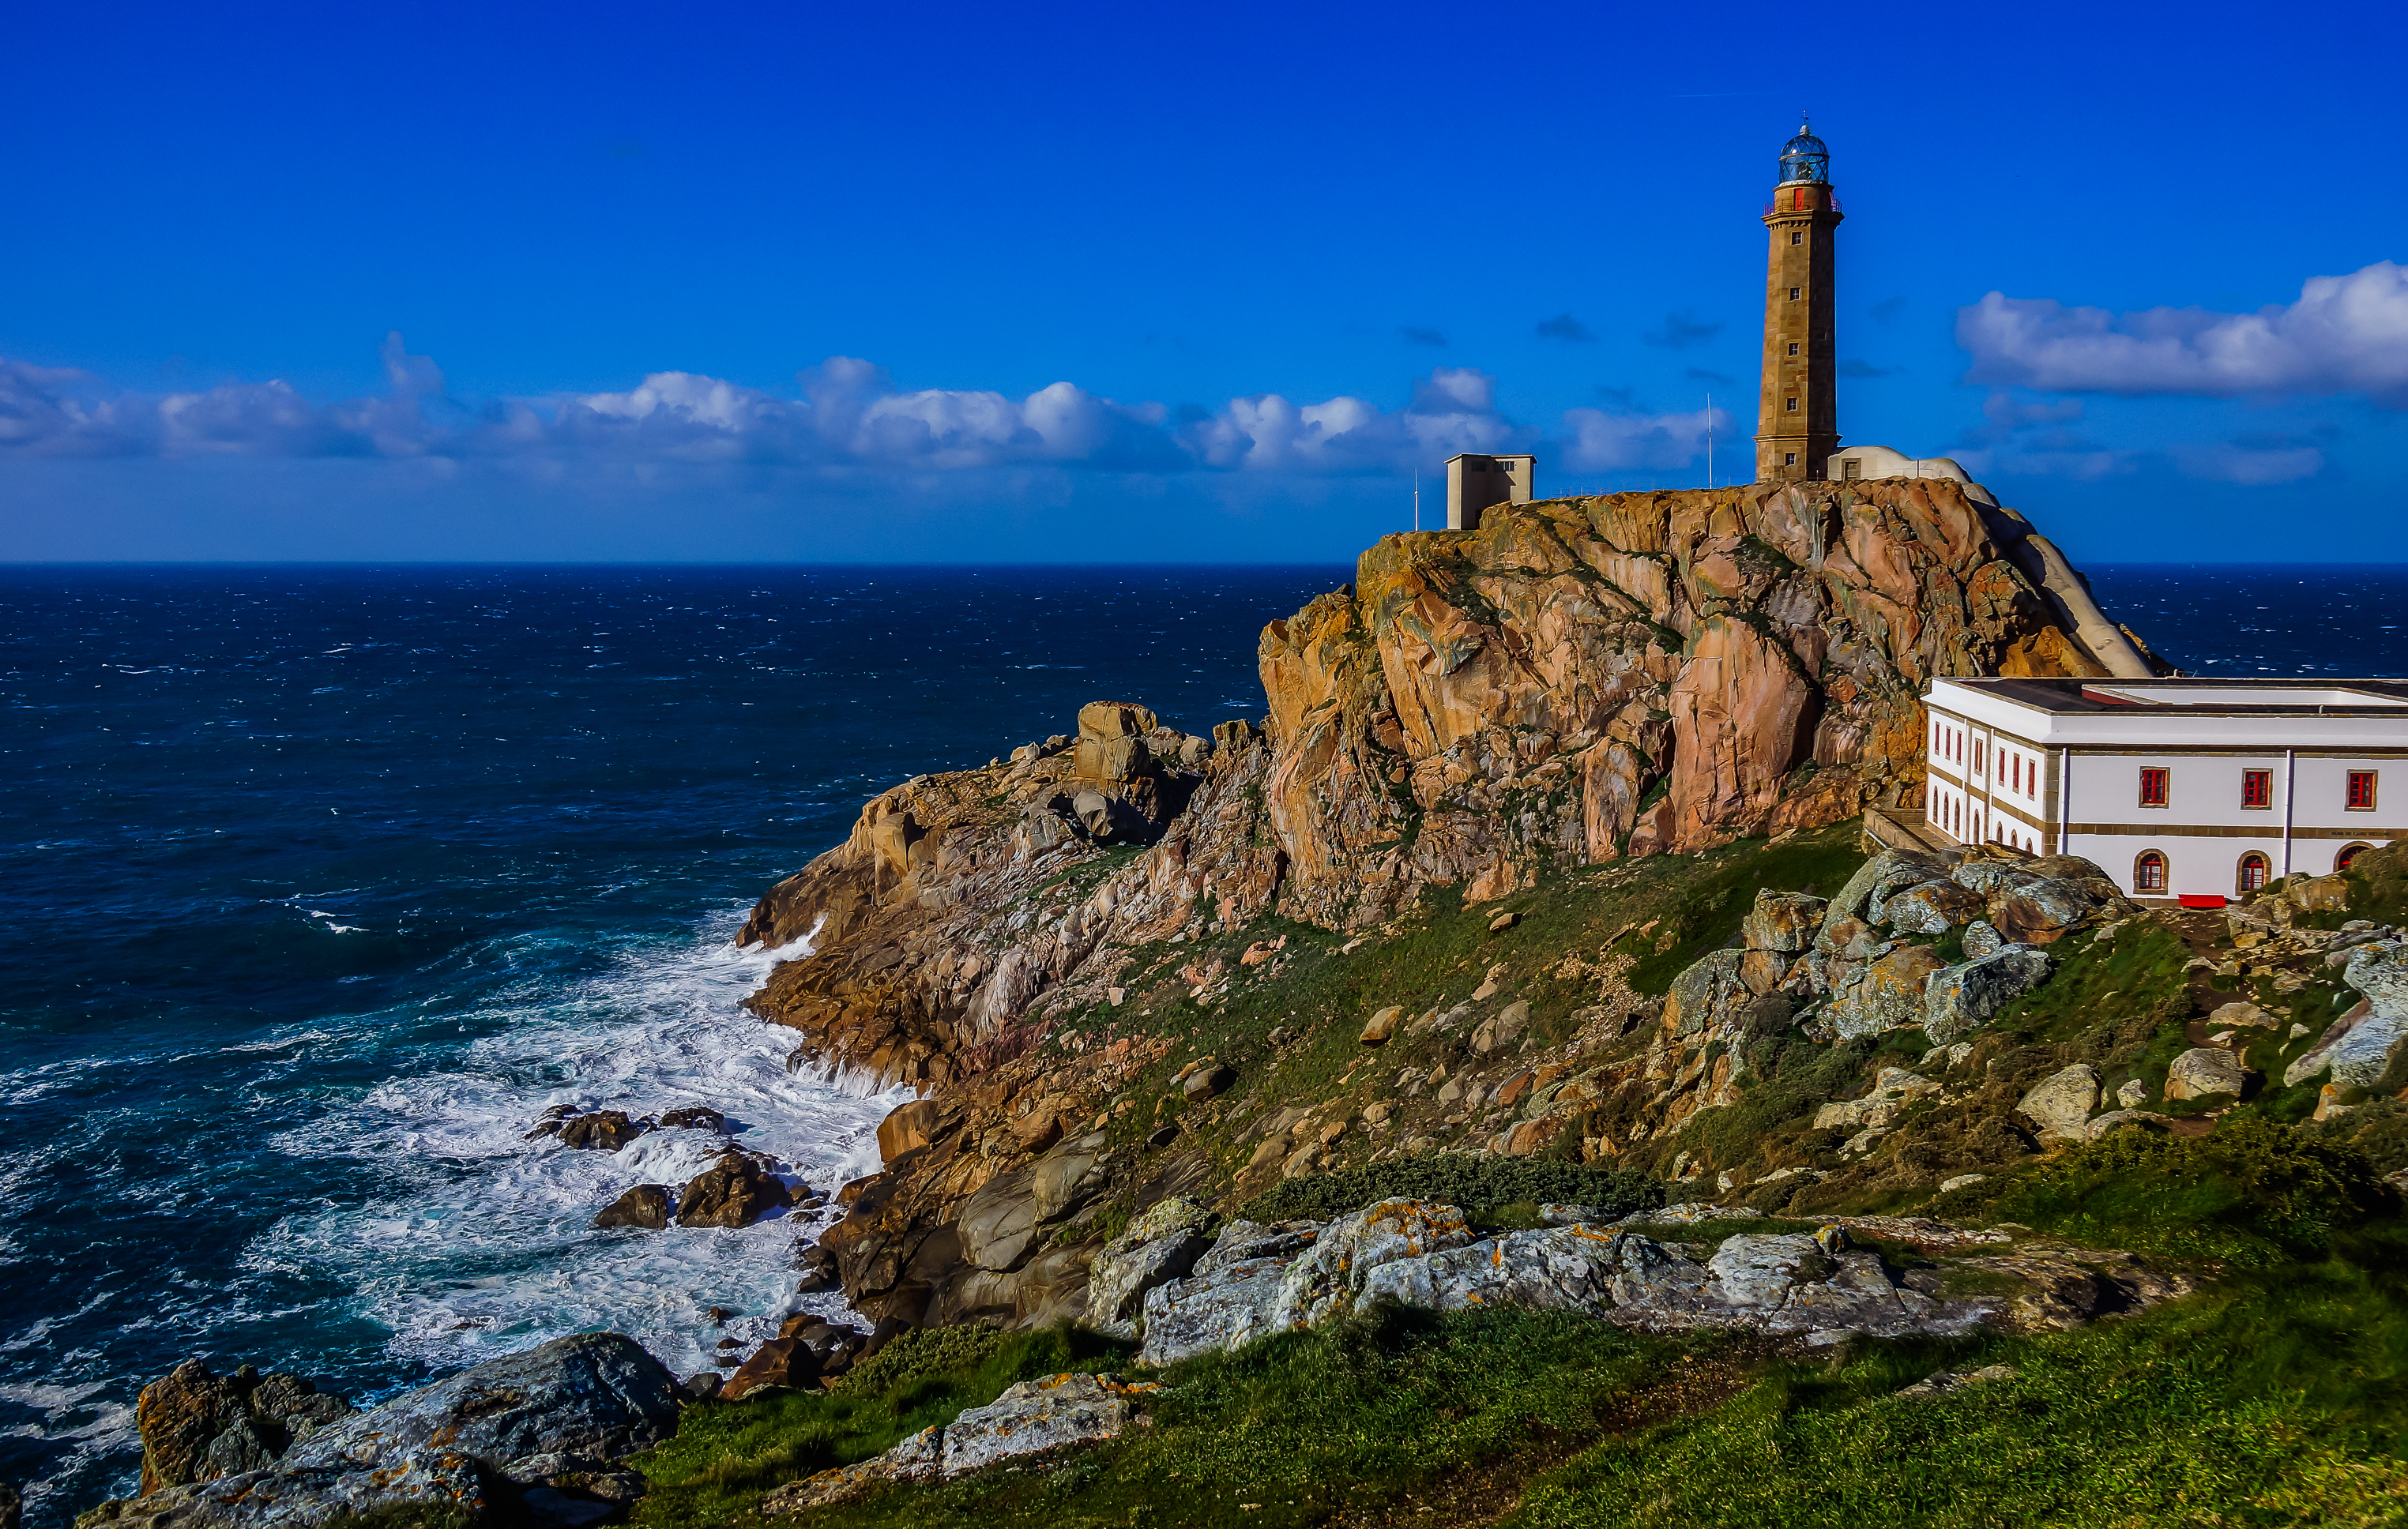
landscape, sea, coast, rock, ocean, horizon, mountain, shore, photo, vacation, cliff, cove, tower, bay, landmark, terrain, spain, galicia, paisajes, a77, espana, faro, cape, g, ggl1, gaby1, xovesphoto, sonya77, sony16105mm, xelodegalicia, costadamorte, gabrielcoru a, gabycoru a, camari as, cabovil n, cabovillano, cabovilano